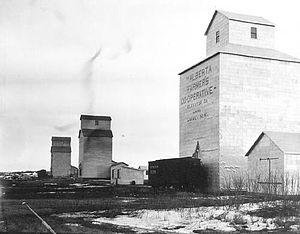
L'Alberta Farmers’ Co-operative Elevator Company était une entreprise, détenue par des agriculteurs, qui a fourni des services de stockage et de manutention de céréales aux agriculteurs de l'Alberta entre 1913 et 1917. Elle a fusionné avec la Grain Growers' Grain Company, basée au Manitoba, pour former l'Organisation des Producteurs de Grains.